Petroleum industry in Azerbaijan

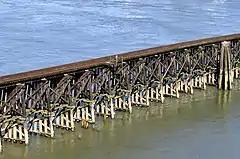
Wooden trestle employed at Oily Rocks

The first successful oil tanker in the world – a refurbished metal ship called "Zoroastr" – was built in 1877 in Sweden by Nobels. By 1890 345 tankers, including 133 steam vessels and 212 sailing vessels, were sailing on the Caspian Sea. For instance, Mazut Trading Co, created by Rothschild Frères in 1898, possessed 13 tankers in the Caspian Sea alone. During these years, native Azerbaijani shipowners appeared, of which the largest fleet belonged to Shamsi Asadullayev.